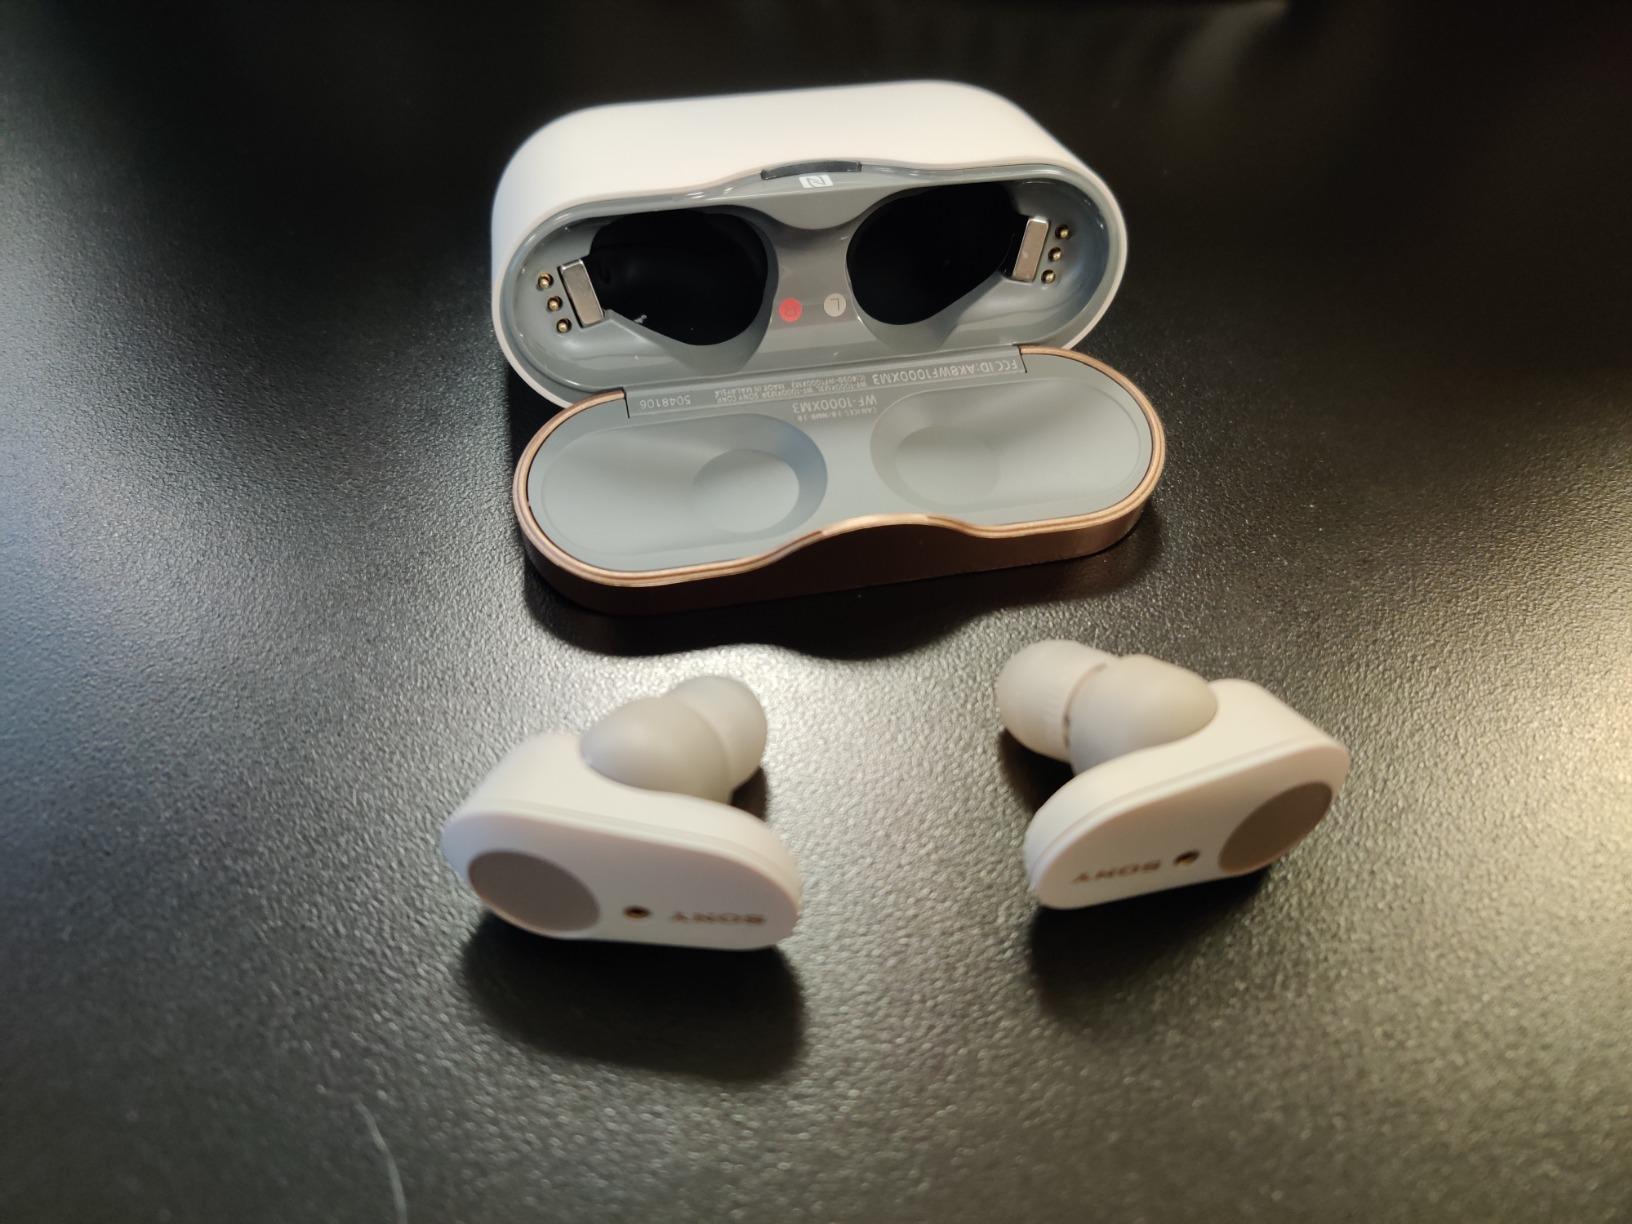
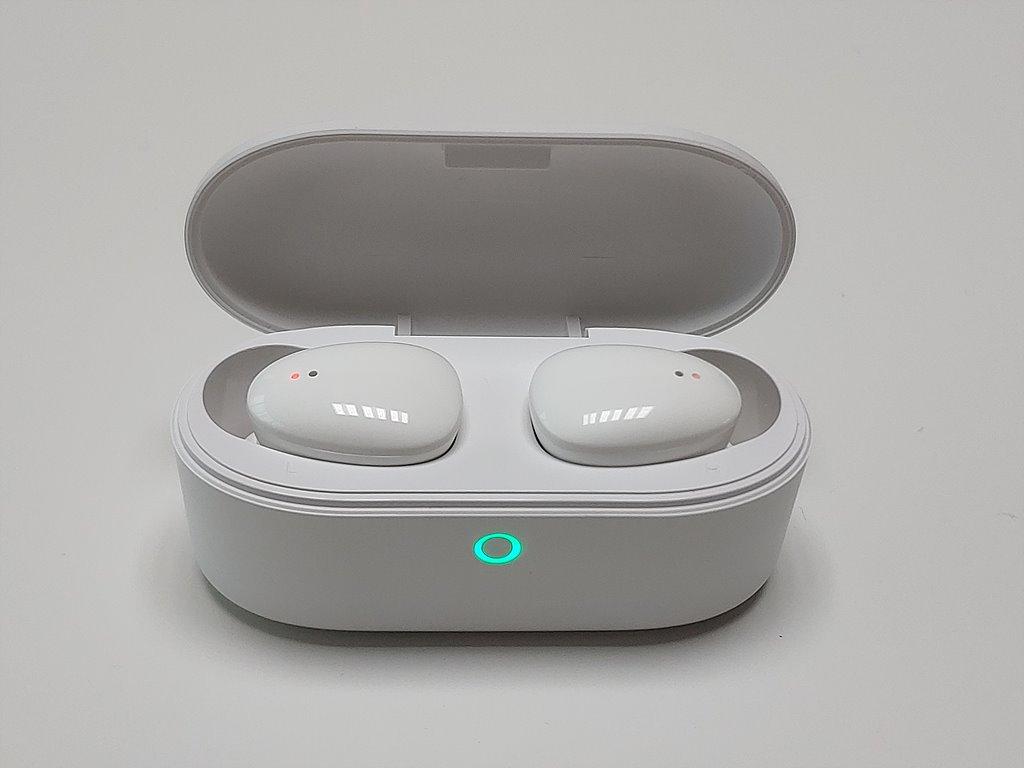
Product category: earbuds
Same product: no